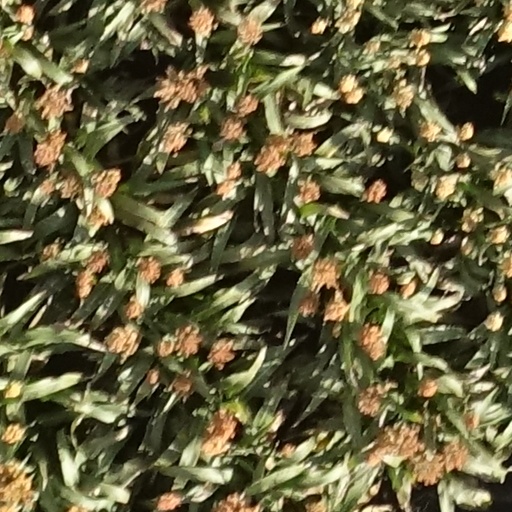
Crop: sorghum